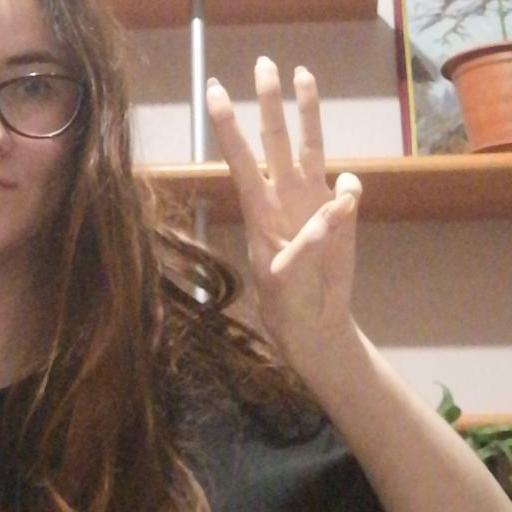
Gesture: three